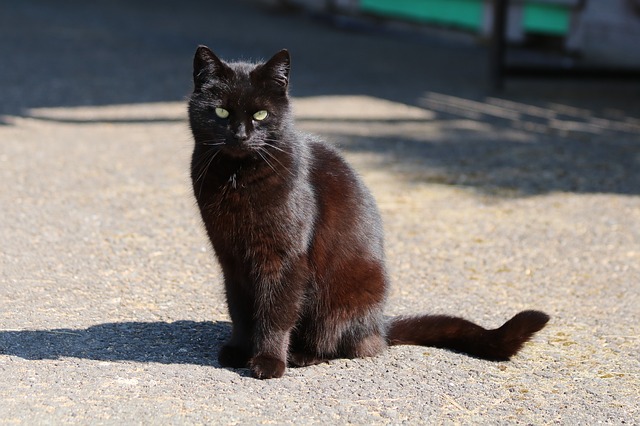
Label: cat